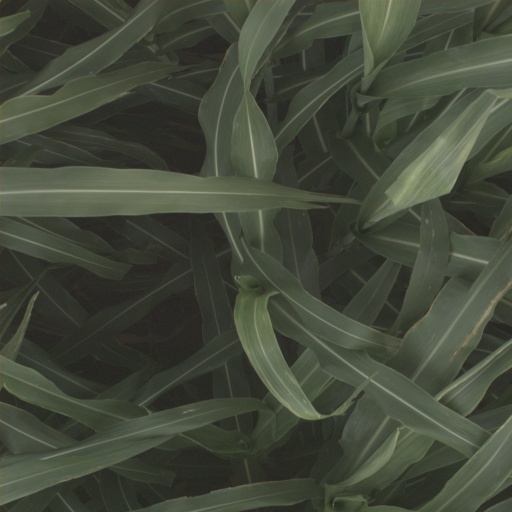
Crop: sorghum